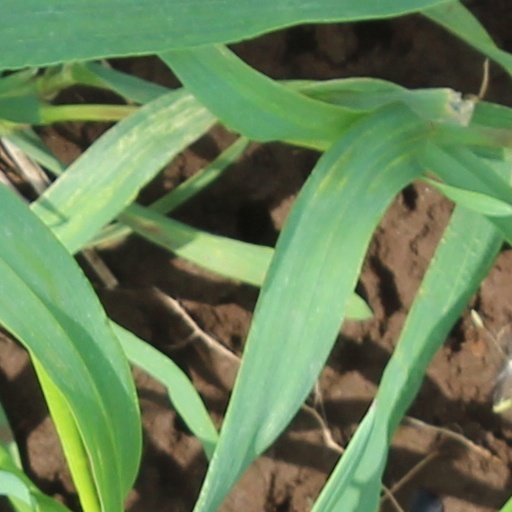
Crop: wheat